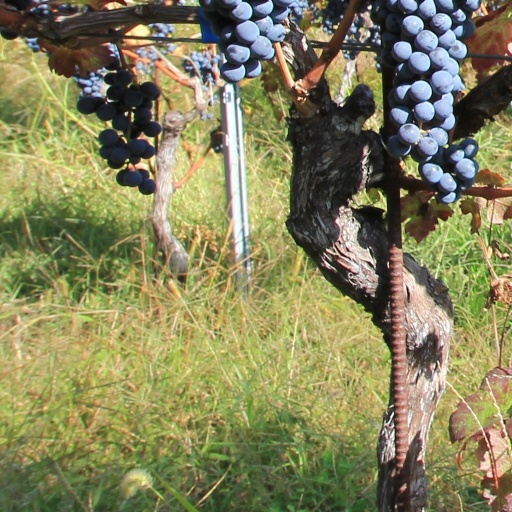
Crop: grape